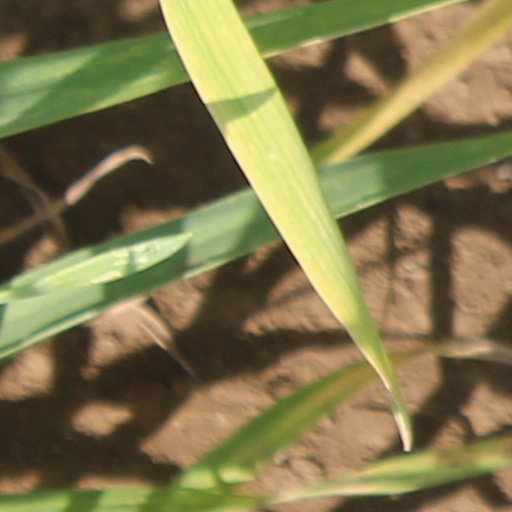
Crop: wheat